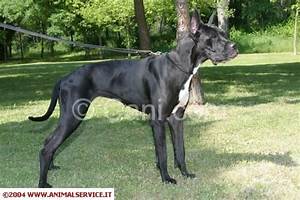
Label: cane